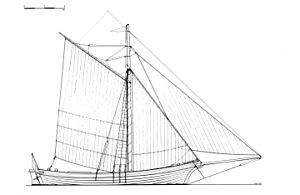
Kvase
Tegning af den tyske kvase Hildegard fra 1918
En kvase er et ikke-fiskende skib med en dam til transport af levende fisk. Man transporterede ål, torsk, fladfisk og hummer på den måde. Sild kunne ikke fragtes levende og blev derfor saltet på stedet.